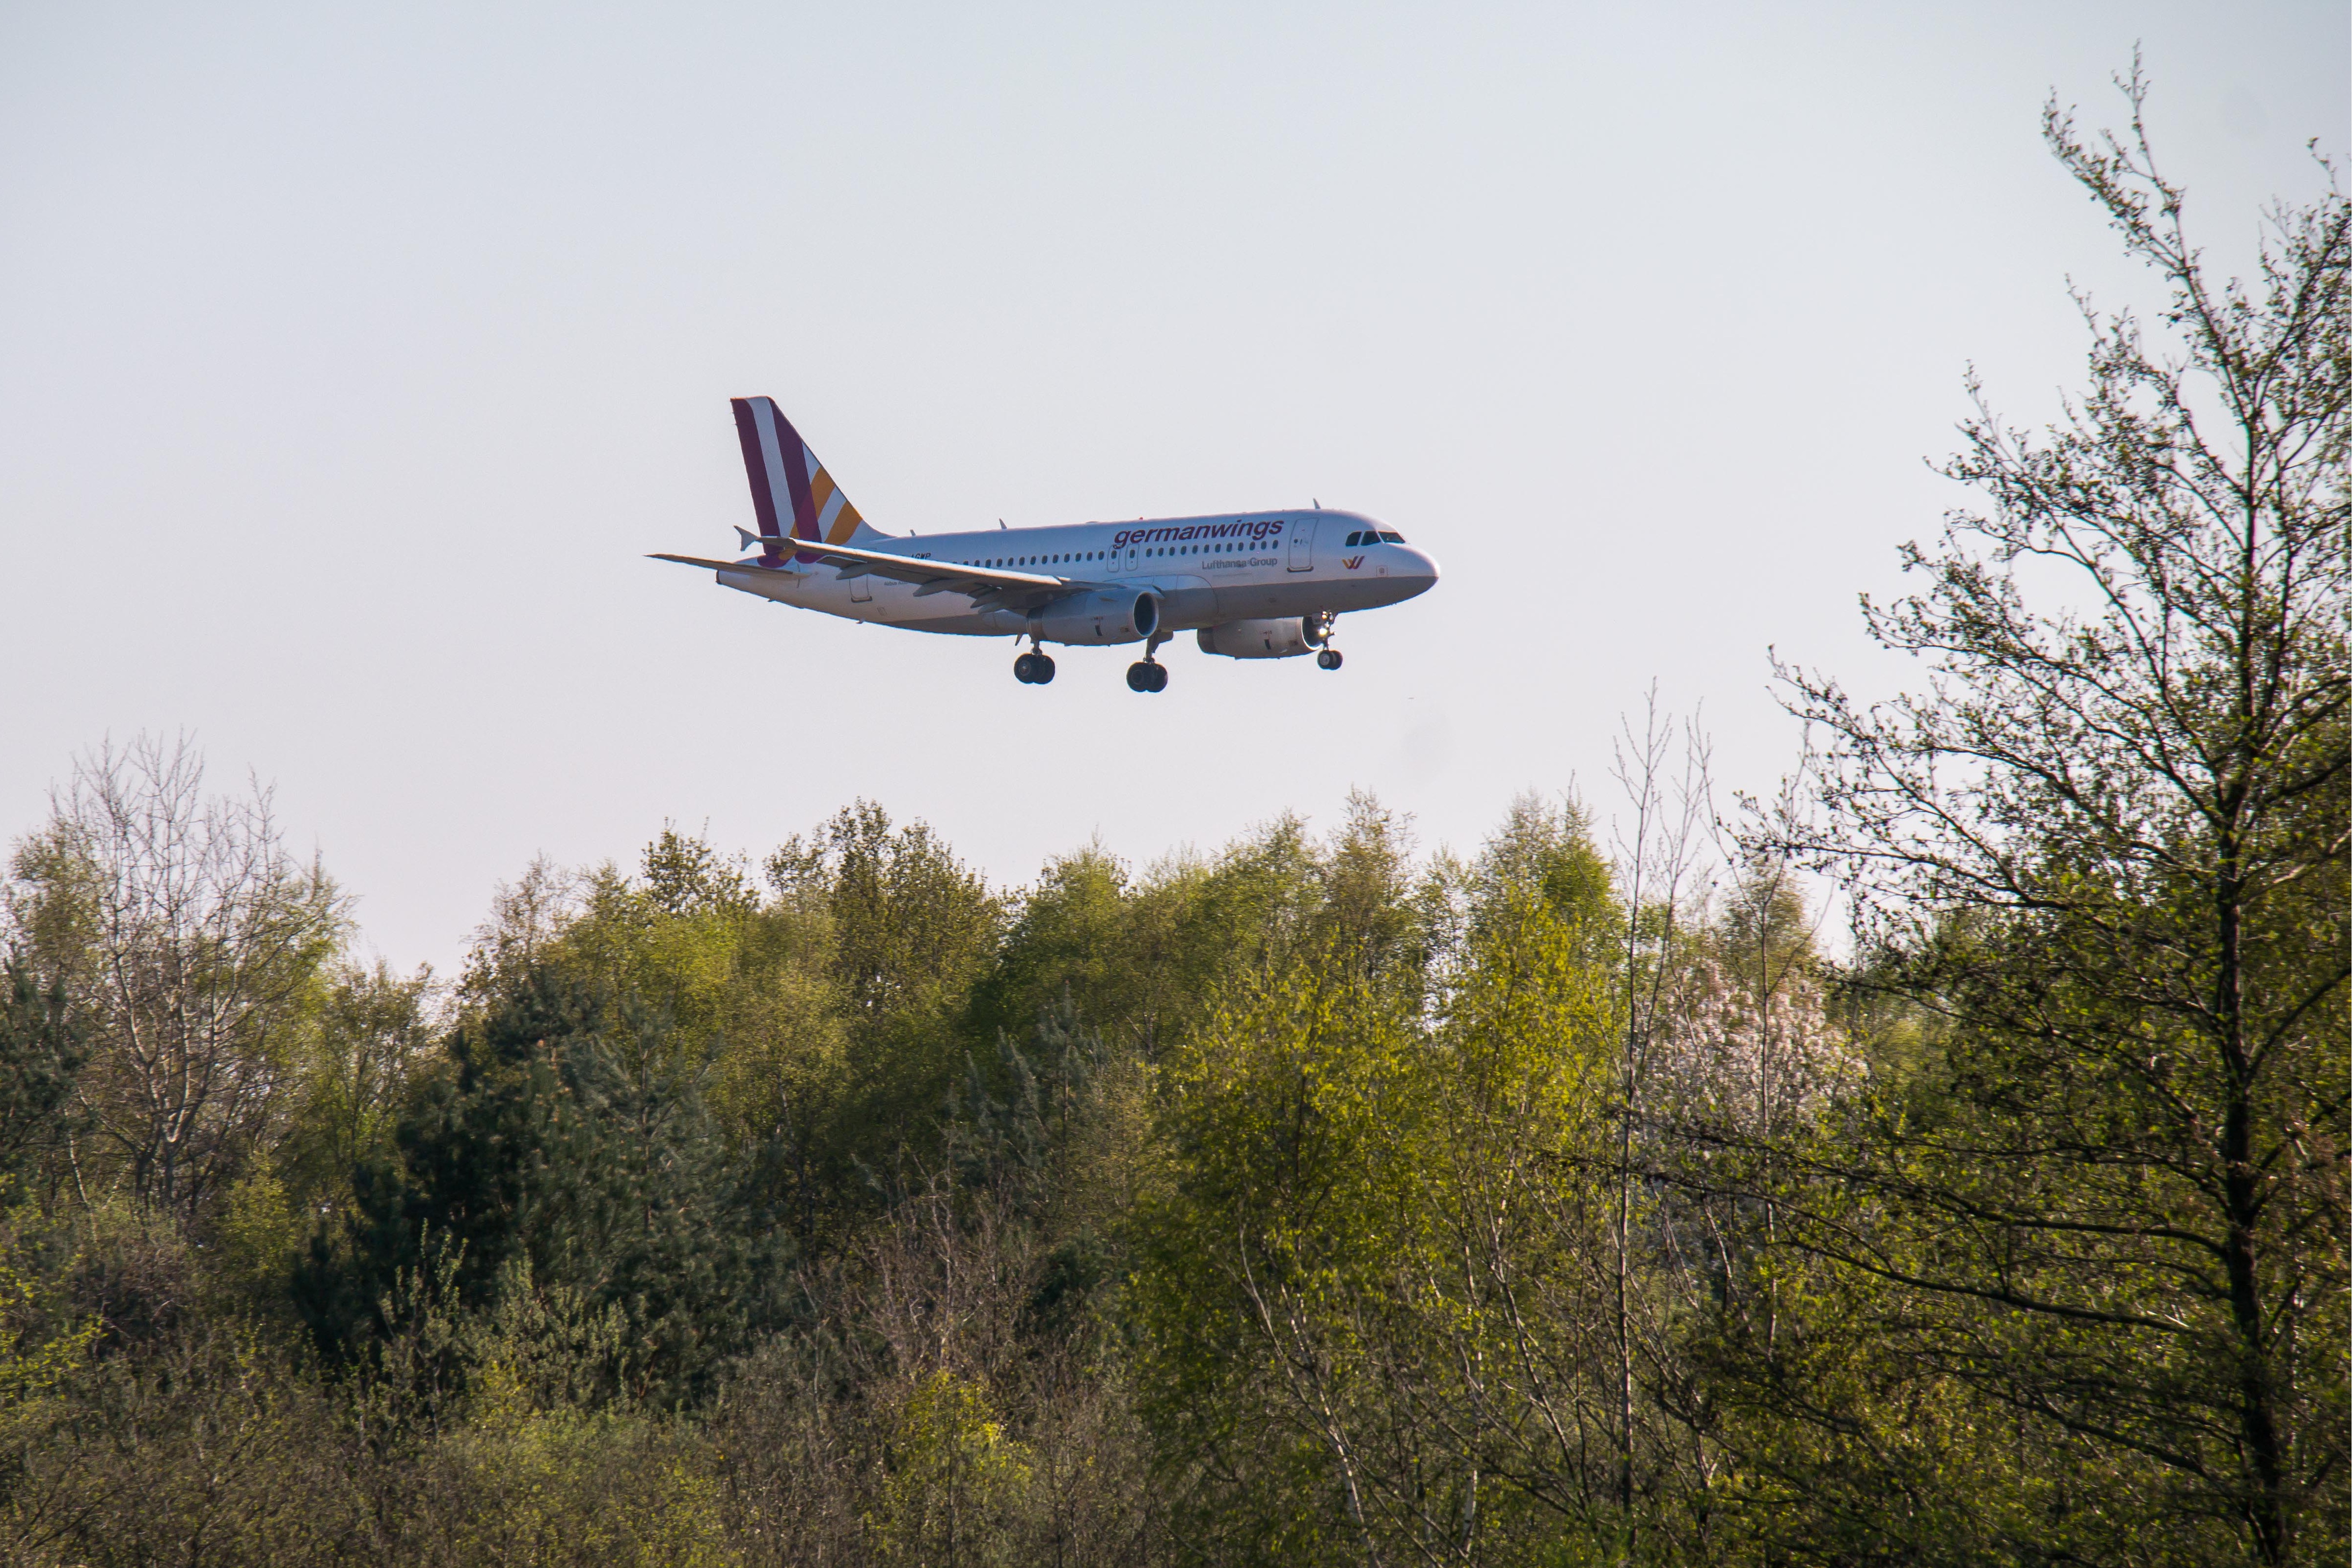
forest, wing, sky, land, fly, travel, airplane, aircraft, vehicle, airline, aviation, flight, holiday, machine, blue, tourism, turbine, airliner, landing, flyer, takeoff, air traffic, passenger aircraft, go away, air force, jet aircraft, atmosphere of earth, narrow body aircraft, german wings